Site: brandenburg
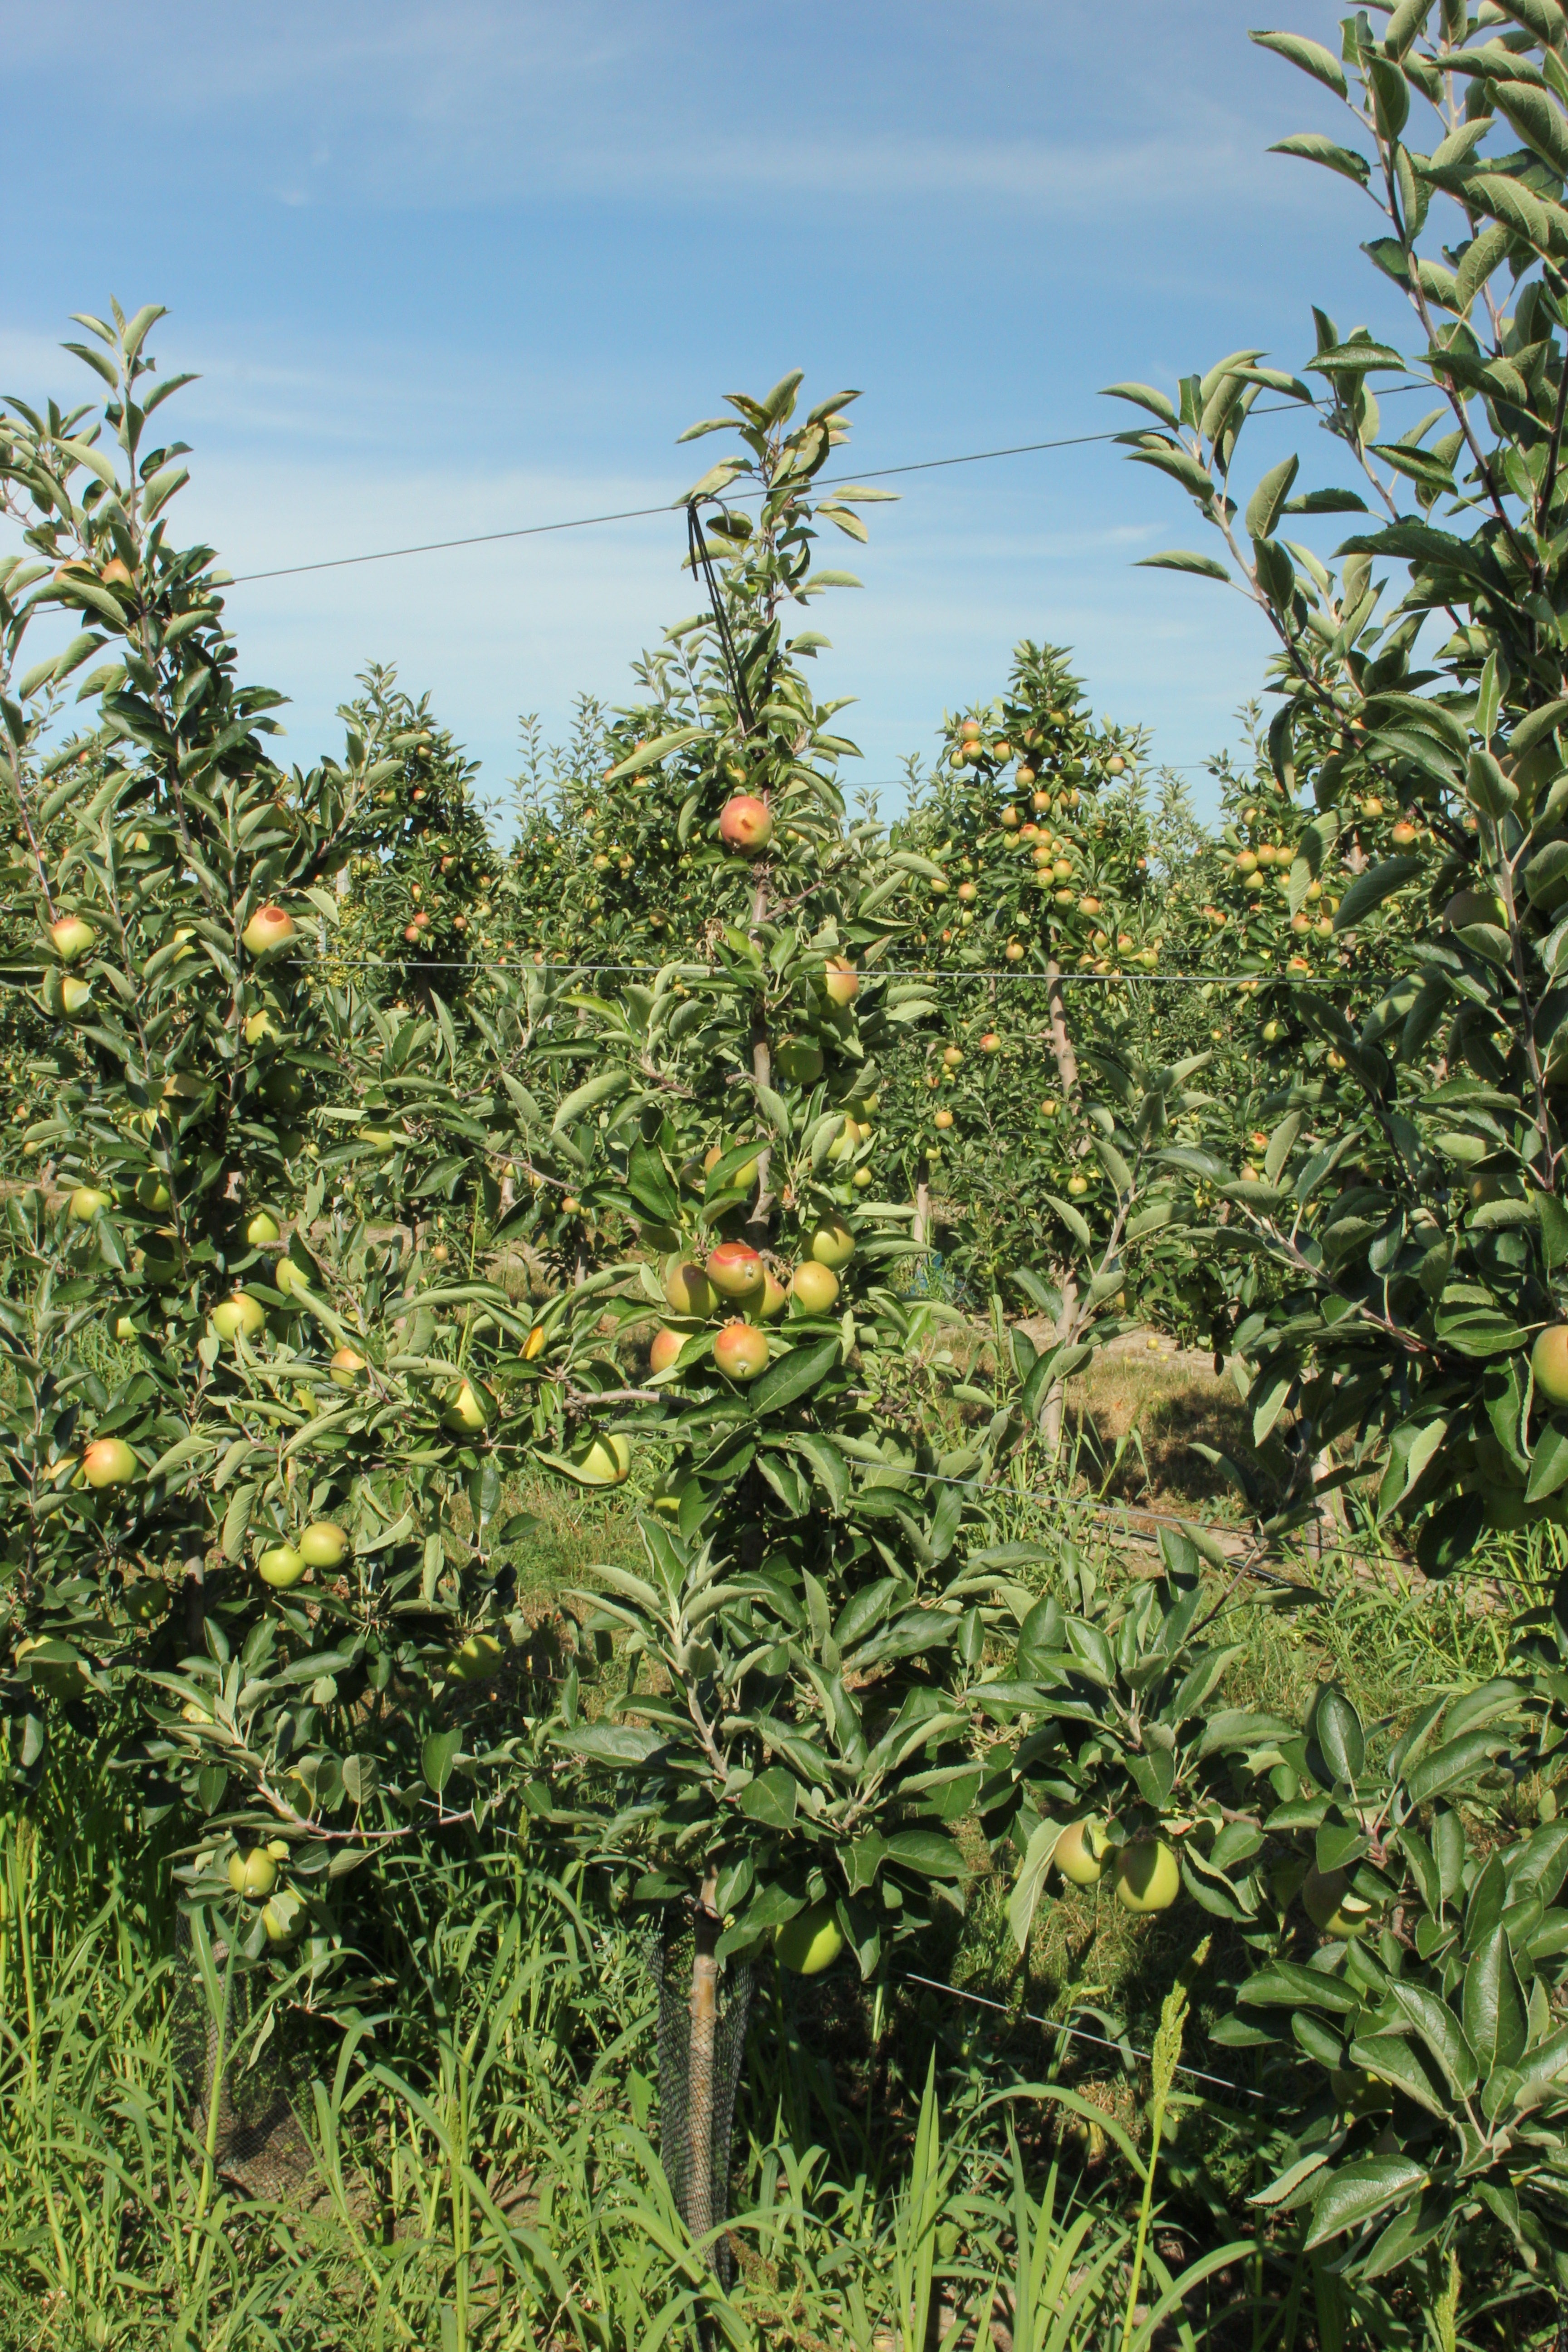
Growth stage (BBCH 77): Development of fruit